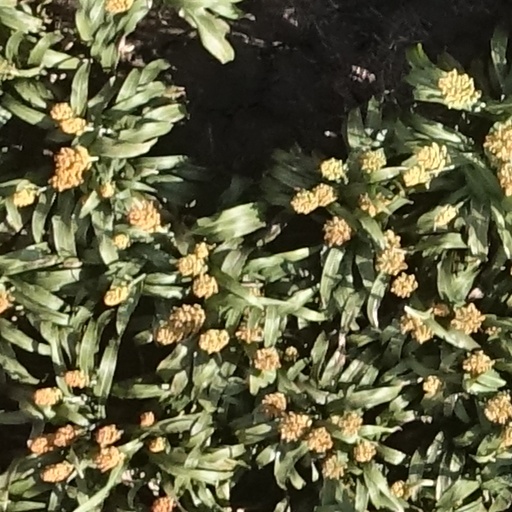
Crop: sorghum